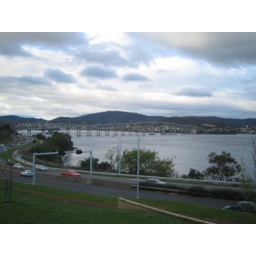
Tasman bridge over the Derwent river